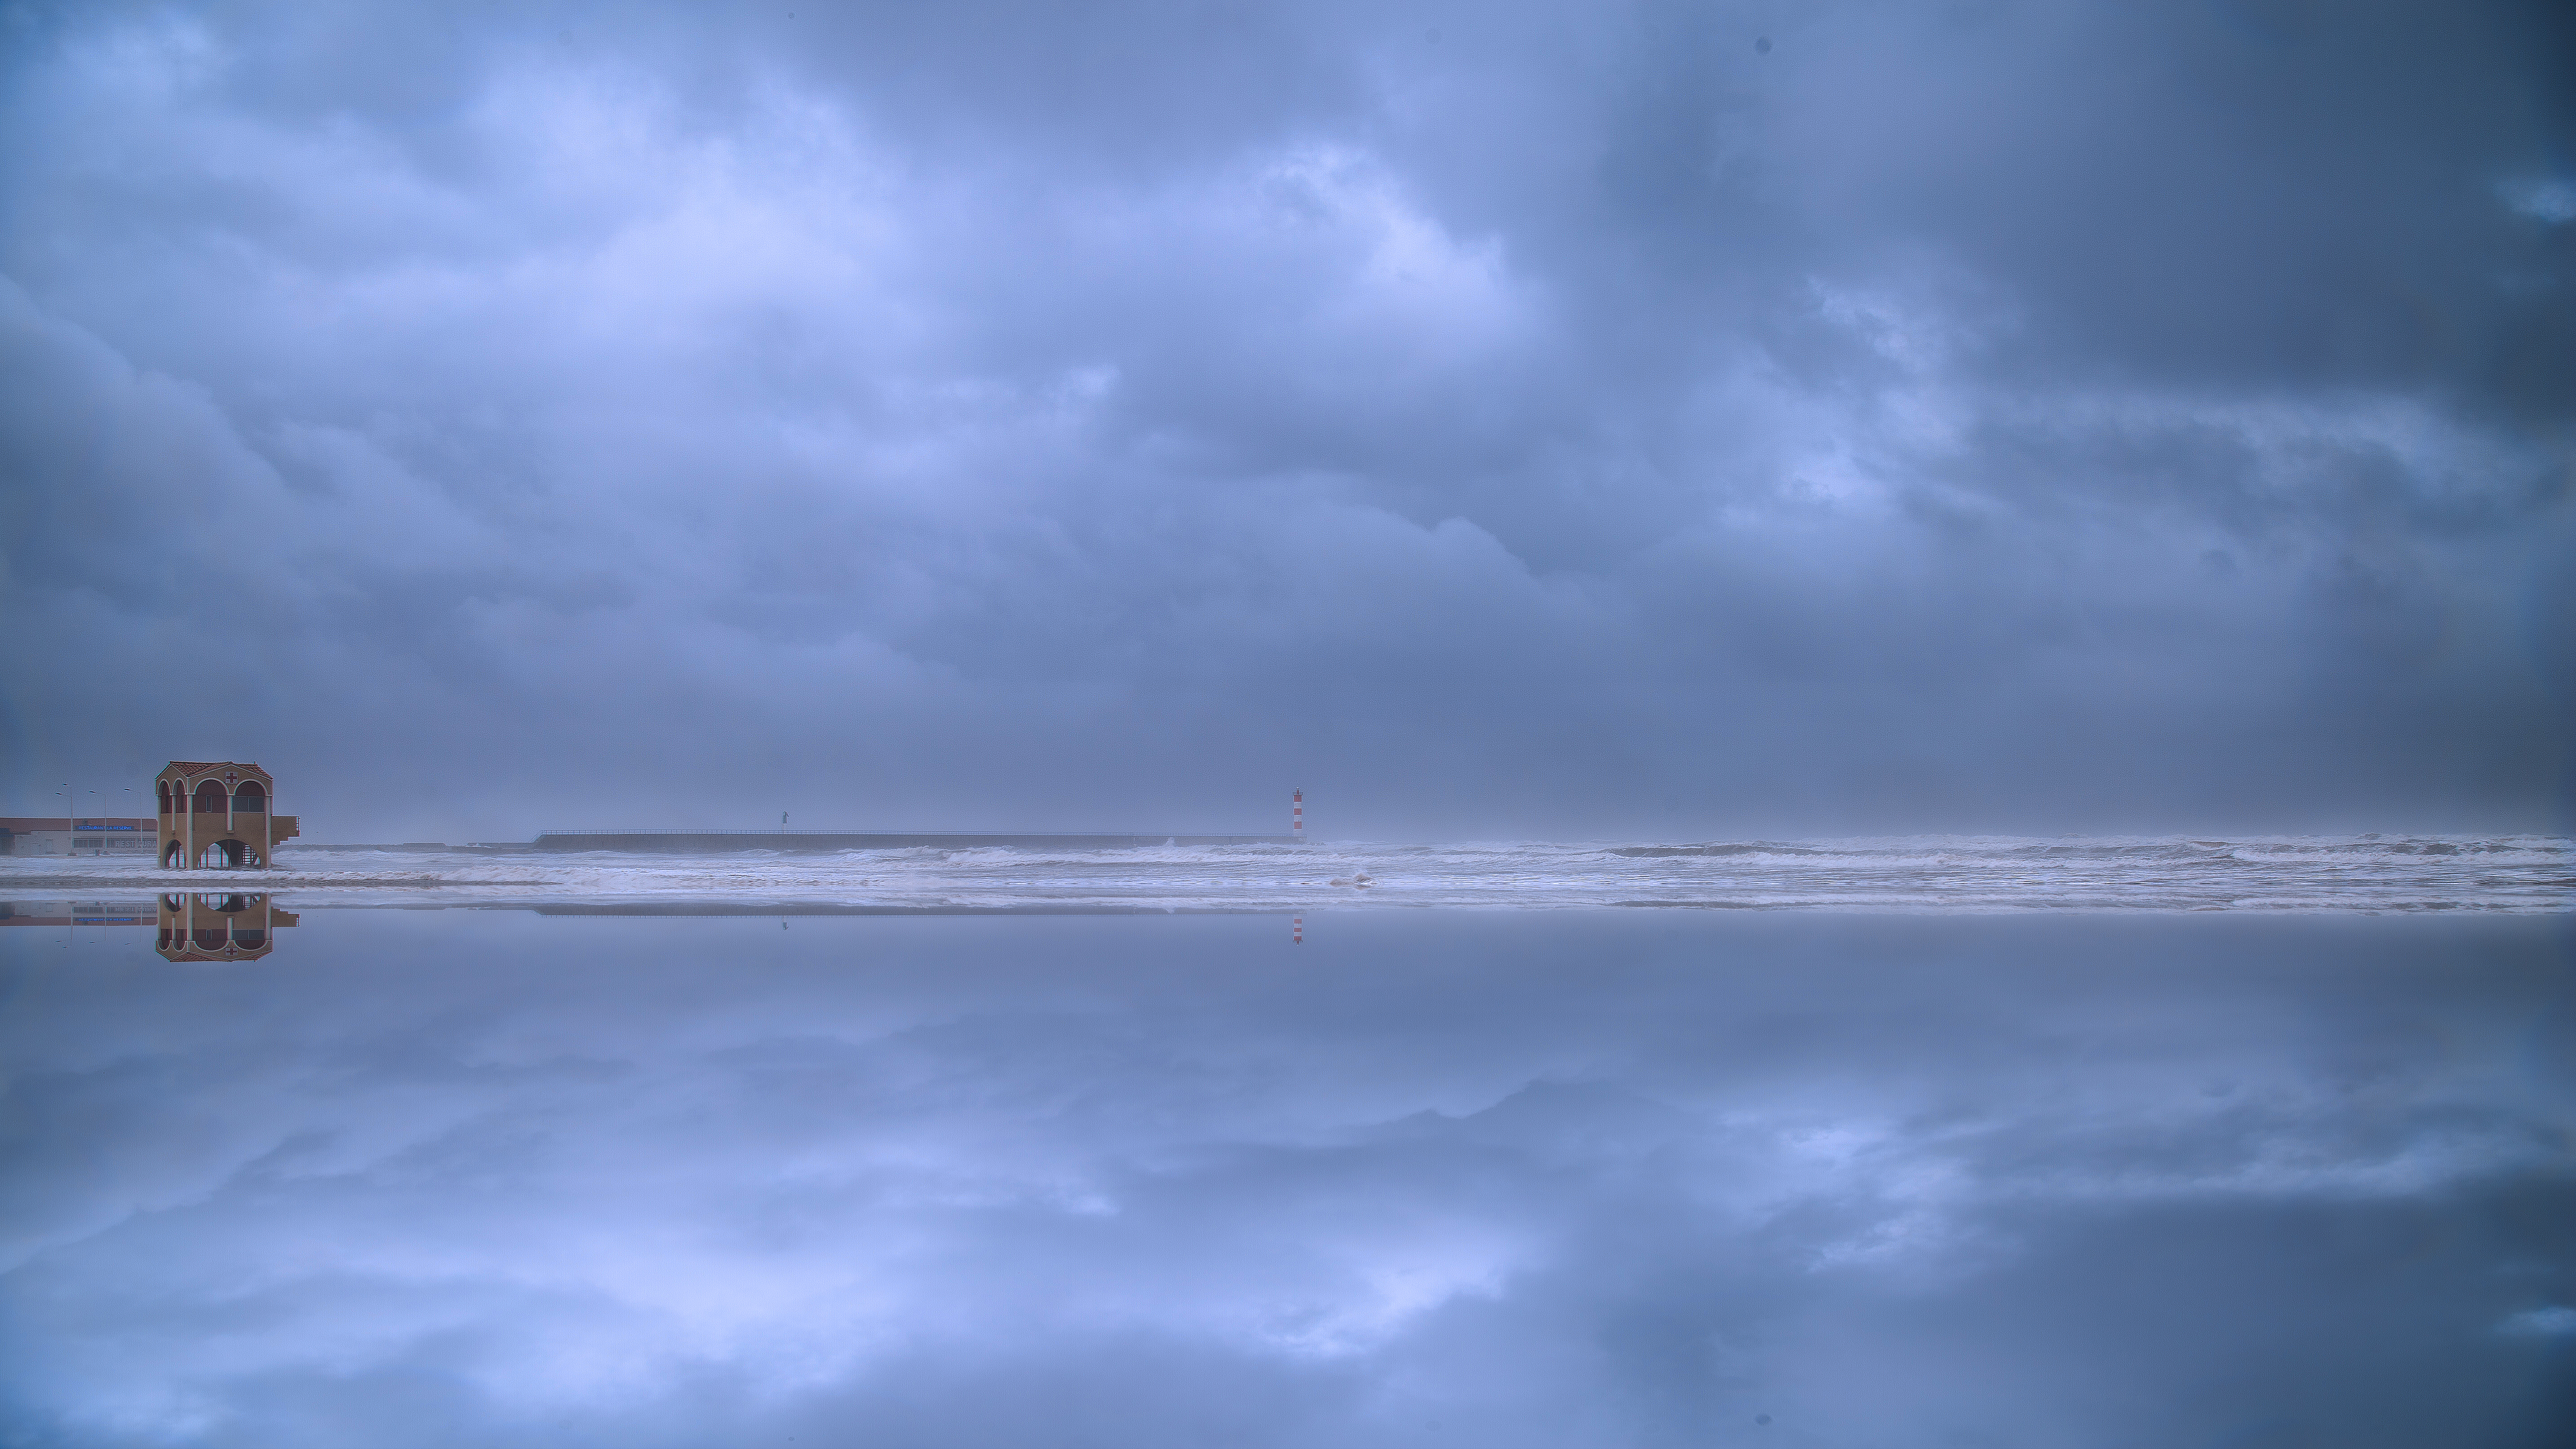
sea, water, ocean, horizon, cloud, sky, sunlight, wave, wind, dawn, atmosphere, dusk, reflection, seascape, weather, blue, waves, clouds, mer, reflet, waterscape, mditerrane, mto, seacape, meteorological phenomenon, atmospheric phenomenon, atmosphere of earth, wind wave